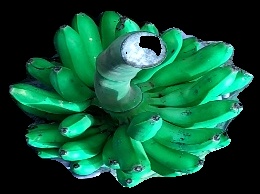
Variety: rasbale
Grade: grade1